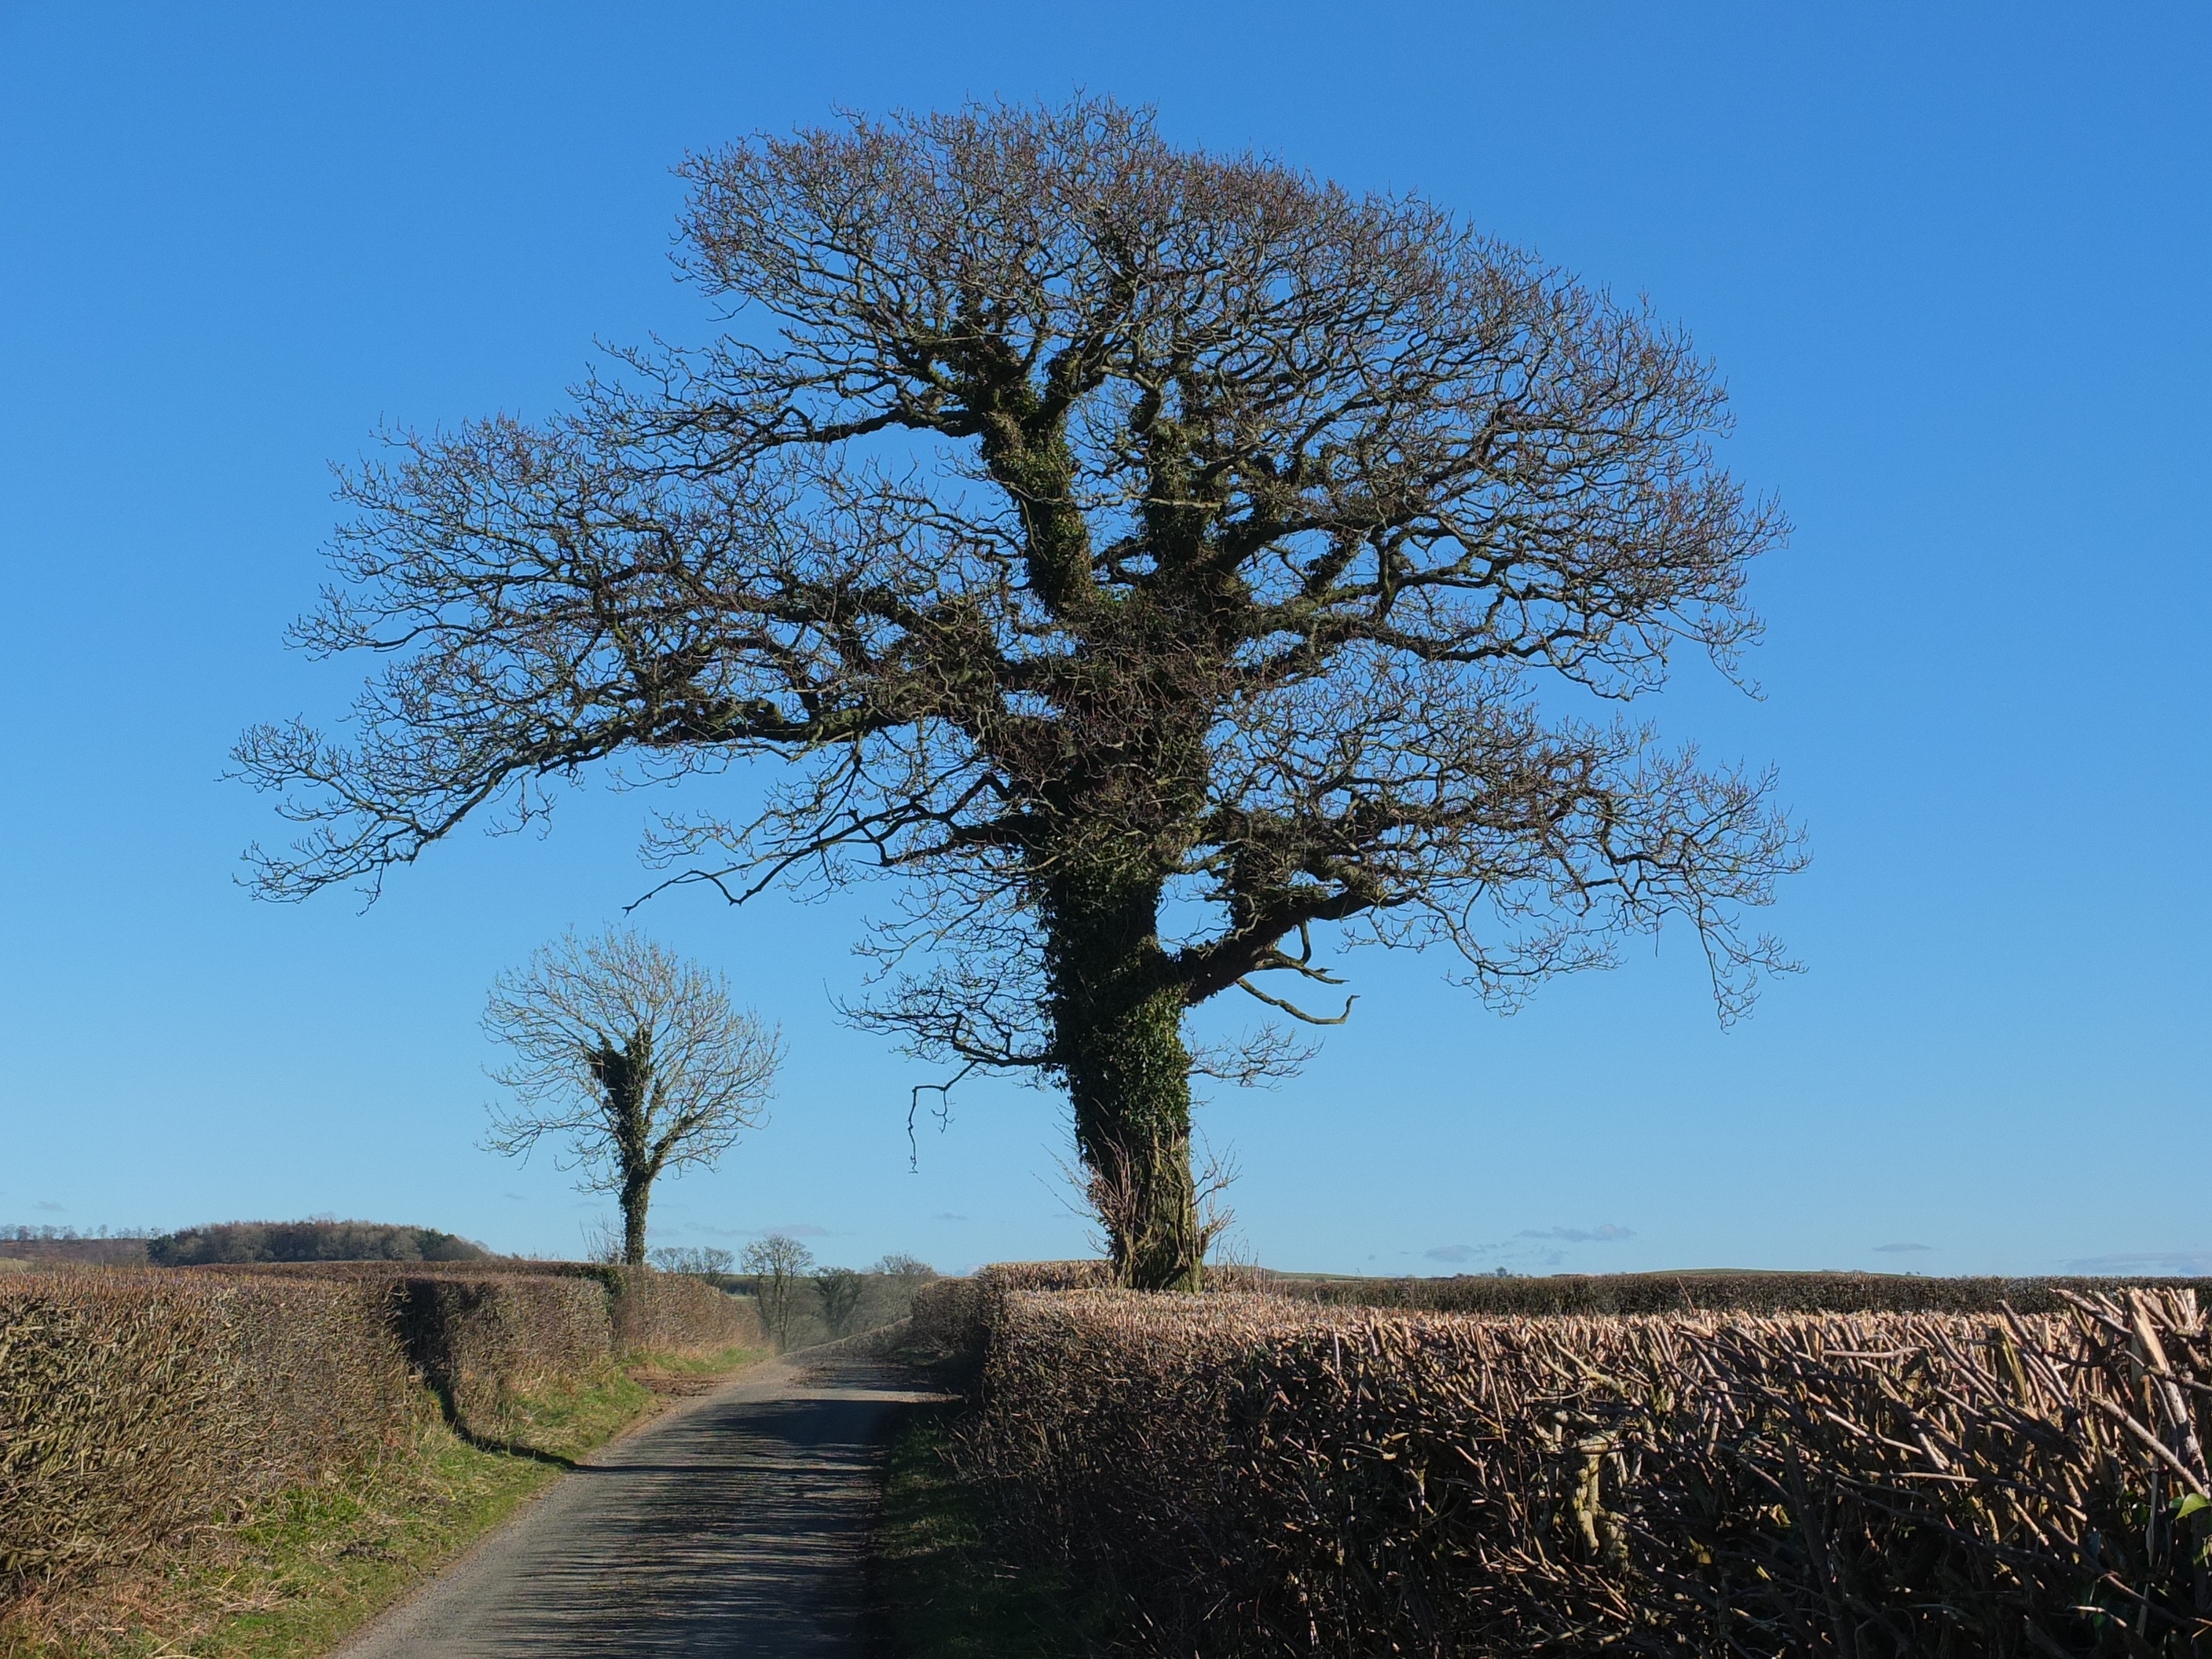
landscape, tree, nature, grass, branch, plant, sky, flower, spring, ivy, natural, autumn, soil, lane, savanna, oak, ecosystem, hedge, rural area, flowering plant, woody plant, land plant